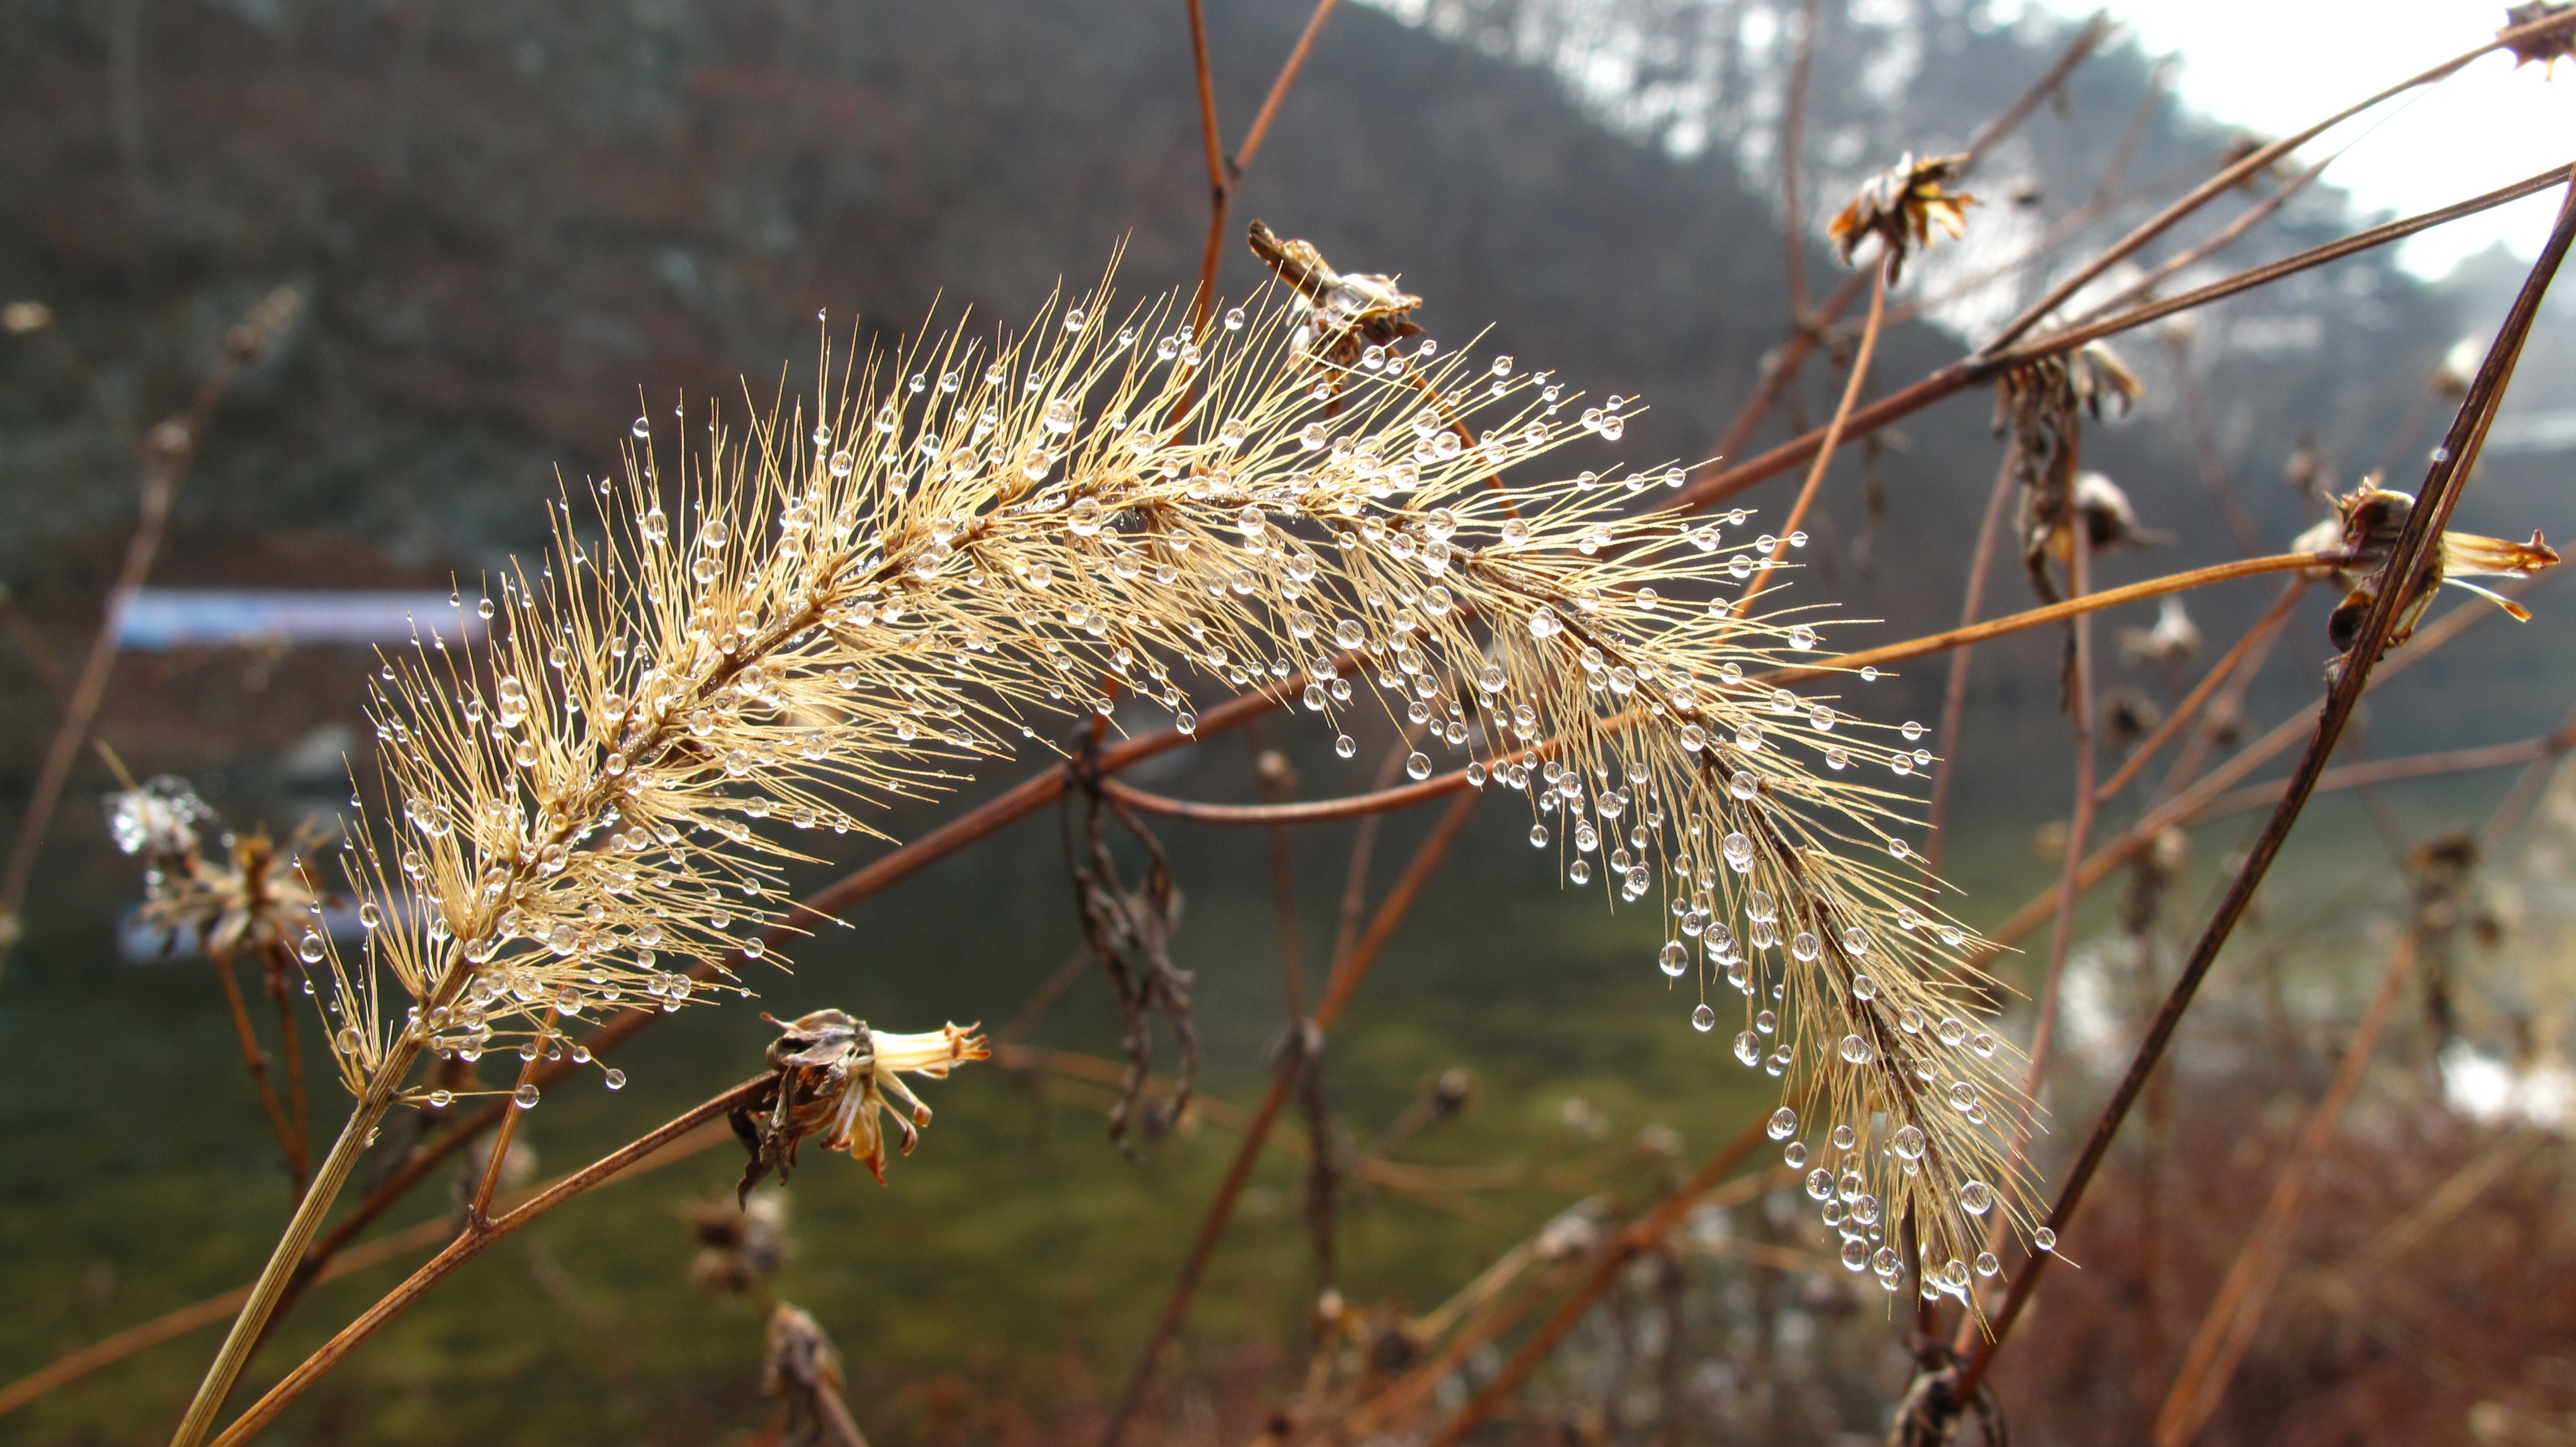
tree, nature, grass, creek, branch, winter, plant, sunlight, leaf, flower, frost, wildlife, food, produce, crop, autumn, agriculture, flora, season, fauna, twig, close up, macro photography, flowering plant, foxtail, chungnam, grass family, plant stem, land plant, thorns spines and prickles, chengyang